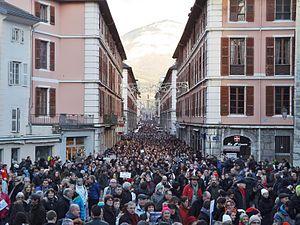
Vue de la marche républicaine organisée en réaction aux attentats de janvier 2015 passant dans la rue de Boigne et arrivant au pied du château de Chambéry en Savoie.